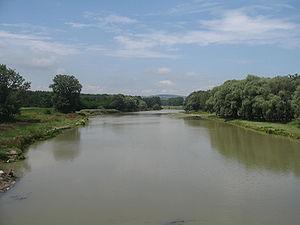
La Suceava est une rivière ukrainienne et roumaine, sous-affluente du Danube par le Siret.